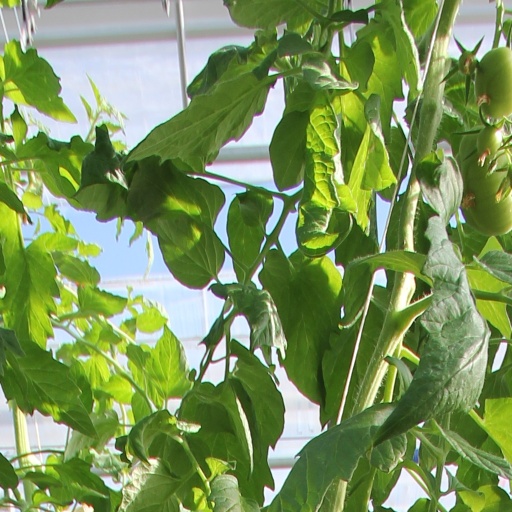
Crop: tomato